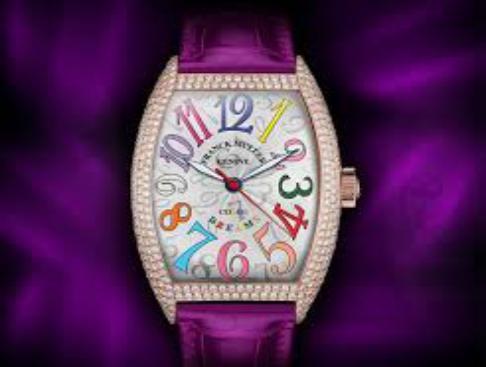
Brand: franck muller
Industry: Electronic